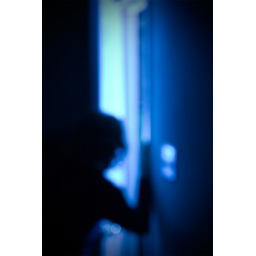
#ds449 Use a window or a door as a frame for your subject today in a photograph.